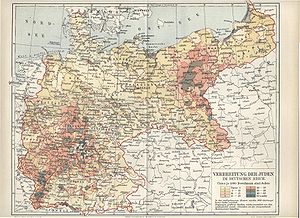
Tyske Kejserrige / Rigets opbygning / Trossamfund og nationale mindretal / Trossamfund og kirker i kejserriget
Udbredelse af jødedommen i Det tyske Rige (ca. 1890)
Det Tyske Kejserrige blev proklameret i Versailles den 18. januar 1871 efter det nordtyske forbunds sejr i den fransk-preussiske krig. Det markerede den endelige samling af Tyskland. Preussen, der udgjorde størstedelen af imperiet, fik en ledende stilling, og dets kansler Otto von Bismarck blev Tysklands rigskansler. De forskellige delstater som Sachsen og Bayern bevarede deres fyrster og lokalregeringer, men måtte underordne sig kejserriget i overordnede spørgsmål.